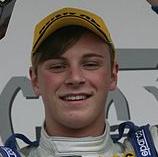
Age: 17